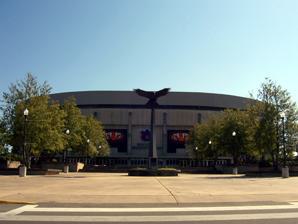
Building: Beard–Eaves–Memorial Coliseum
Country: United States of America
Year built: 1969
Coliseum on the Auburn University campus Beard–Eaves–Memorial Coliseum Former names Memorial Coliseum (1969–1987) Joel H. Eaves Memorial Coliseum (1987–1993) Location Coliseum Dr Auburn, AL 36832 Coordinates 32°36′01″N 85°29′32″W / 32.60028°N 85.49222°W / 32.60028; -85.49222 Owner Auburn University Operator Auburn University Capacity 10,500 Construction Broke ground 1968 Opened January 11, 1969 Closed 2010 (for intercollegiate competition) Construction cost $6.03 Million Architect Sherlock, Smith & Adams Tenants USA team handball (2013–present) Auburn Tigers ( NCAA ) Men's basketball (1969–2010) Women's basketball (1974–2010) Women's gymnastics (1974–2010) Wrestling (1969–1981) Beard–Eaves–Memorial Coliseum Beard–Eaves–Memorial Coliseum is a 10,500-seat multi-purpose arena on the campus of Auburn University in Auburn, Alabama . The arena, which opened in 1969, is best known as the former home of the Auburn men's and women's basketball , women's gymnastics , and wrestling teams. The teams finished their stays at the facility at the end of the 2009–10 season, with all of its tenants moving into the new Auburn Arena opening in time for the 2010–11 season. In addition to sports, numerous concerts were held in the facility. The coliseum continues to house athletics offices as well as classrooms and office space for Auburn's Department of Geosciences. The building's exterior is primarily nondescript concrete, but its entry plaza was recognizable for the large " War Eagle " statue which faced not only the rest of the university, but also nearby Jordan–Hare Stadium . The architect of the building was Sherlock, Smith & Adams of Montgomery, who also designed Garrett Coliseum . The contractor was Jones and Hardy, Contractors of Montevallo. Naming history The building was approved by the state legislature in 1965 to replace the Auburn Sports Arena , a small on-campus building in use from 1946 until the building of the Coliseum. The state supplied the majority of the funds, with the federal government, the university and an athletics department pledge drive making up the rest of the $6,033,597 needed.  It was originally named the Memorial Coliseum, in memory of the Auburn soldiers that passed in the Mexican Border wars , WWI and WWII . In 1987, it was renamed for Joel H. Eaves , a former basketball player and coach who guided the Tigers to their first Southeastern Conference title in 1960 and is the school's all-time winningest coach. It received its current name six years later, adding the name of Jeff Beard , athletic director from 1951 to 1972 during some of Auburn's best years athletically. Originally, the arena seated 12,500 people. It was downsized to 10,108 in 1994 when offices were created by removing several rows at the top of the end seating areas. Since 1998, it has seated 10,500. Uses Past and current uses Memorial Coliseum opened January 11, 1969, for a basketball game against LSU where Auburn upset the Pistol Pete Maravich -led LSU team. Auburn men's and women's basketball and gymnastics used the Coliseum until 2010 when Auburn Arena opened. Auburn's men's wrestling team competed at Memorial Coliseum until the program ended in 1981. When the arena became vacant, Auburn University put it to different uses. During the COVID-19 pandemic , the university used the Coliseum as a COVID testing facility. Students were required to receive COVID testing before their first day of school on August 17, 2020. The third floor of the Coliseum was a vaccination destination for the Auburn area. Auburn University also used the Coliseum to distribute a booster vaccination in 2021 to those who couldn't get an appointment at pharmacies. Students continue to use the Coliseum for club sport practices and Greek life events. As of early 2024, the university is studying plans regarding the future use of the Coliseum. Options include a major renovation of the interior or eventual demolition. A renovation would include new and expanded space for Volleyball and Wheelchair basketball among other athletic and multipurpose uses. The Coliseum was originally planned for demolition after the completion of the 2009-2010 basketball season. At the time there were plans to replace the facility with a parking deck but they never materialized. Notable events Music Sources: Concerts 1960s - 1970s concerts Artist Date Notes Rolling Stones November 14, 1969 3 hours late performing. Chuck Berry November 14, 1969 B.B. King November 14, 1969 Steppenwolf April 23, 1970 Neil Diamond May 15, 1970 Chicago January 22, 1971 The Allman Brothers Band February 12, 1972 Rod Stewart April 25, 1972 Elton John October 18, 1973 Elvis Presley March 5, 1974 Sold out The Doobie Brothers May 9, 1974 James Taylor April 30, 1976 Bruce Springsteen May 11, 1976 Gordon Lightfoot February 11, 1977 Jimmy Buffett April 18, 1979 Buffett was an Auburn alumnus 1980s - 1990s concerts Artist Date Notes The Eagles February 1, 1980 Pat Benatar February 24, 1983 Joan Jett & The Black Hearts May 4, 1983 Lionel Richie with The Pointer Sisters November 3, 1983 Tina Turner November 8, 1985 Private Dancer Tour Jimmy Buffett November 7, 1986 R.E.M. November 23, 1987 Whitney Houston December 1, 1987 Moment of Truth World Tour Jimmy Buffett January 25, 1990 Lenny Kravitz February 11, 1992 The Cult February 11, 1992 Widespread Panic February 18, 1994 Alan Jackson March 4, 1994 Dave Matthews Band April 27, 1994 Reba McEntire April 29, 1994 Blues Travelers April 19, 1995 Dishwalla & Gin Blossoms April 19, 1996 "Congratulations I'm Sorry" Tour Widespread Panic November 4, 1996 Third Eye Blind October 30, 1998 2000s - 2010s concerts Artist Date Notes Third Day & Tait October 9, 2002 "Come Together" Tour 3 Doors Down October 25, 2002 Akon April 9, 2008 O.A.R September 29, 2008 TobyMac & Skillet March 28, 2010 Luke Bryan November 18, 2011 Luke Bryan October 5, 2012 Dierks Bentley November 2, 2012 Rascal Flatts January 24, 2014 Thomas Rhett January 25, 2014 Music videos In 1988, American funk-metal band, Living Colour released their single Cult of Personality . The single charted at 13 on the US Billboard and is ranked at 69 on VH1's top 100 rock song list. Within the video, there are clips of political speeches, from Malcolm X , John F. Kennedy , and Franklin D. Roosevelt . The video has clips of Living Colour performing the song on the Beard–Eaves–Memorial Coliseum stage. Sports On March 25–27, 1971, the Memorial Coliseum hosted the 41st Annual NCAA Wrestling Championships . Other Notable Events In May 1973, Muhammad Ali gave a speech at the Coliseum in which he said "It is refreshing to see so many people of all nationalities and races all here in unity in a place like Alabama." Comedian and actor Bob Hope performed a show on October 25, 1974. The Coliseum hosted the university's spring and fall Commencement ceremony until 2010. Then sitting Vice President of the United States Dick Cheney gave the Spring 2004 address, former Auburn football player Bo Jackson gave the Spring 2009 address, and Tim Cook , Auburn graduate and then chief operating officer of Apple Inc. , gave the address at the last ceremony held in the Coliseum in spring 2010. See also Auburn Arena Jordan–Hare Stadium Samford Stadium – Hitchcock Field at Plainsman Park References